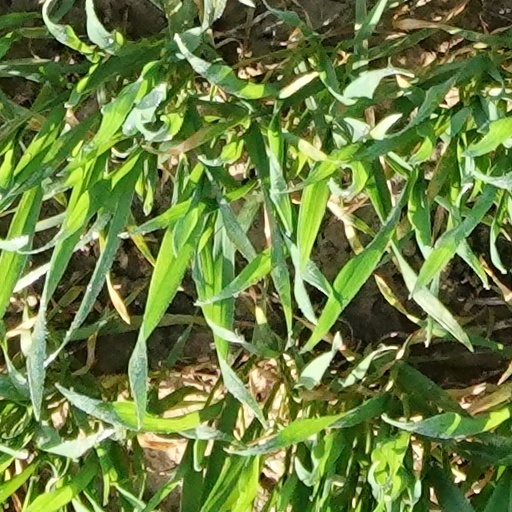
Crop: wheat